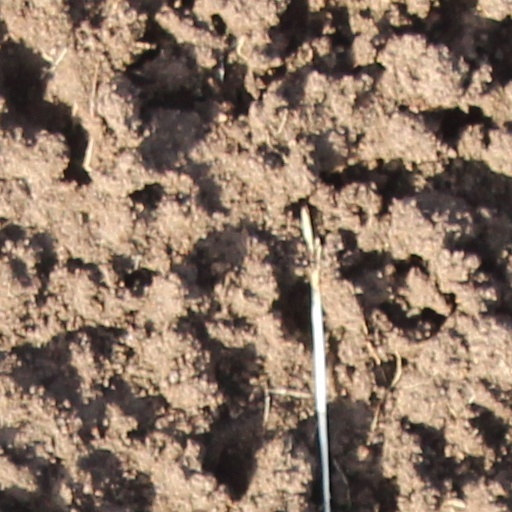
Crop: wheat